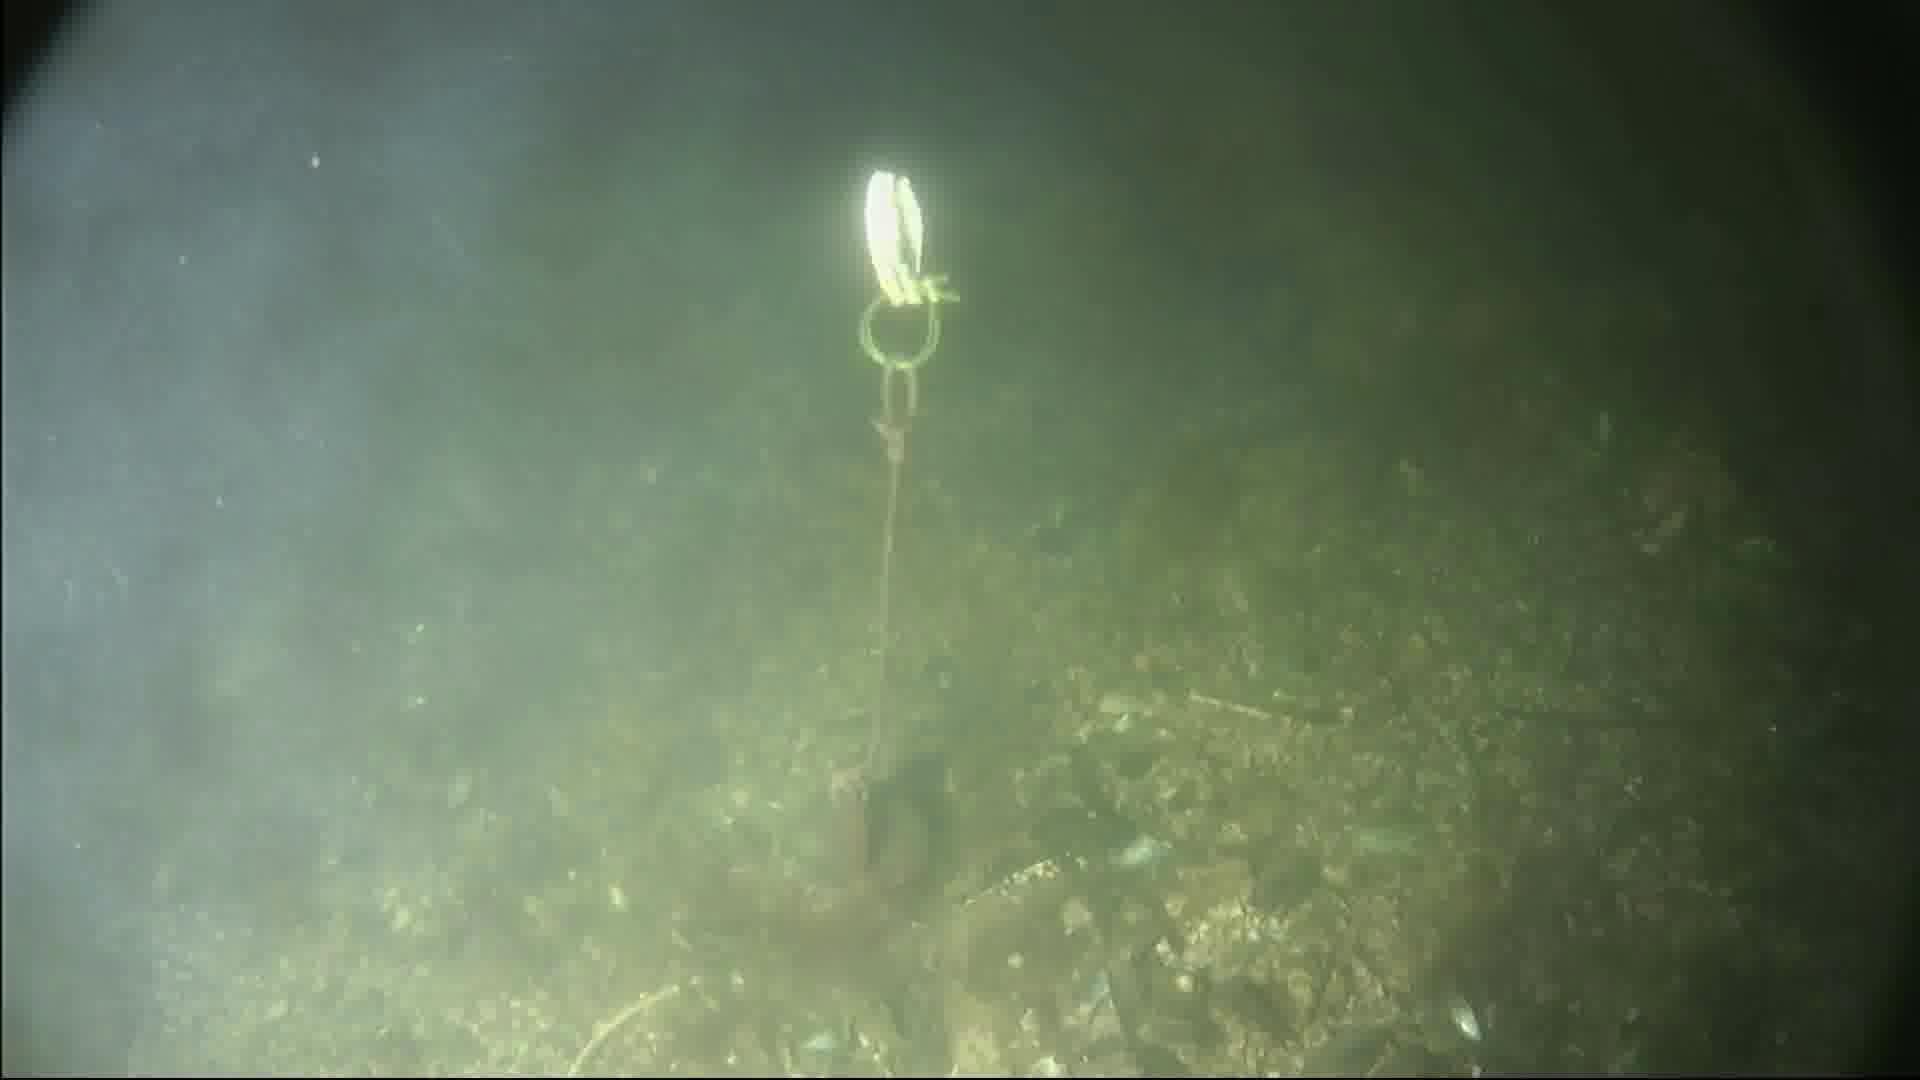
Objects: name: crab